Demographics of Nicaragua

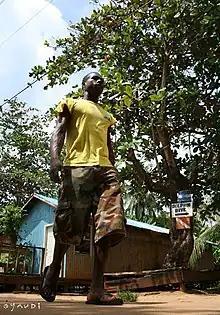
An Afro-Nicaraguan.

According to the 2005 census 443,847 (8.6%) residents consider themselves to belong to an indigenous people or to an ethnic community. The remaining majority of the Nicaraguan population (91.6%) are deemed mestizo and white, with the majority of these being of Spanish, with some German, Italian, Portuguese and French ancestry. Mestizos and whites mainly reside in the western region of the country.